Poldy Bird

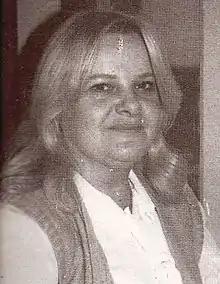
Poldy Bird

Poldy Bird (16 December 1941 – 1 June 2018) was an Argentine writer and poet who contributed to several newspapers in Argentina and around the world.